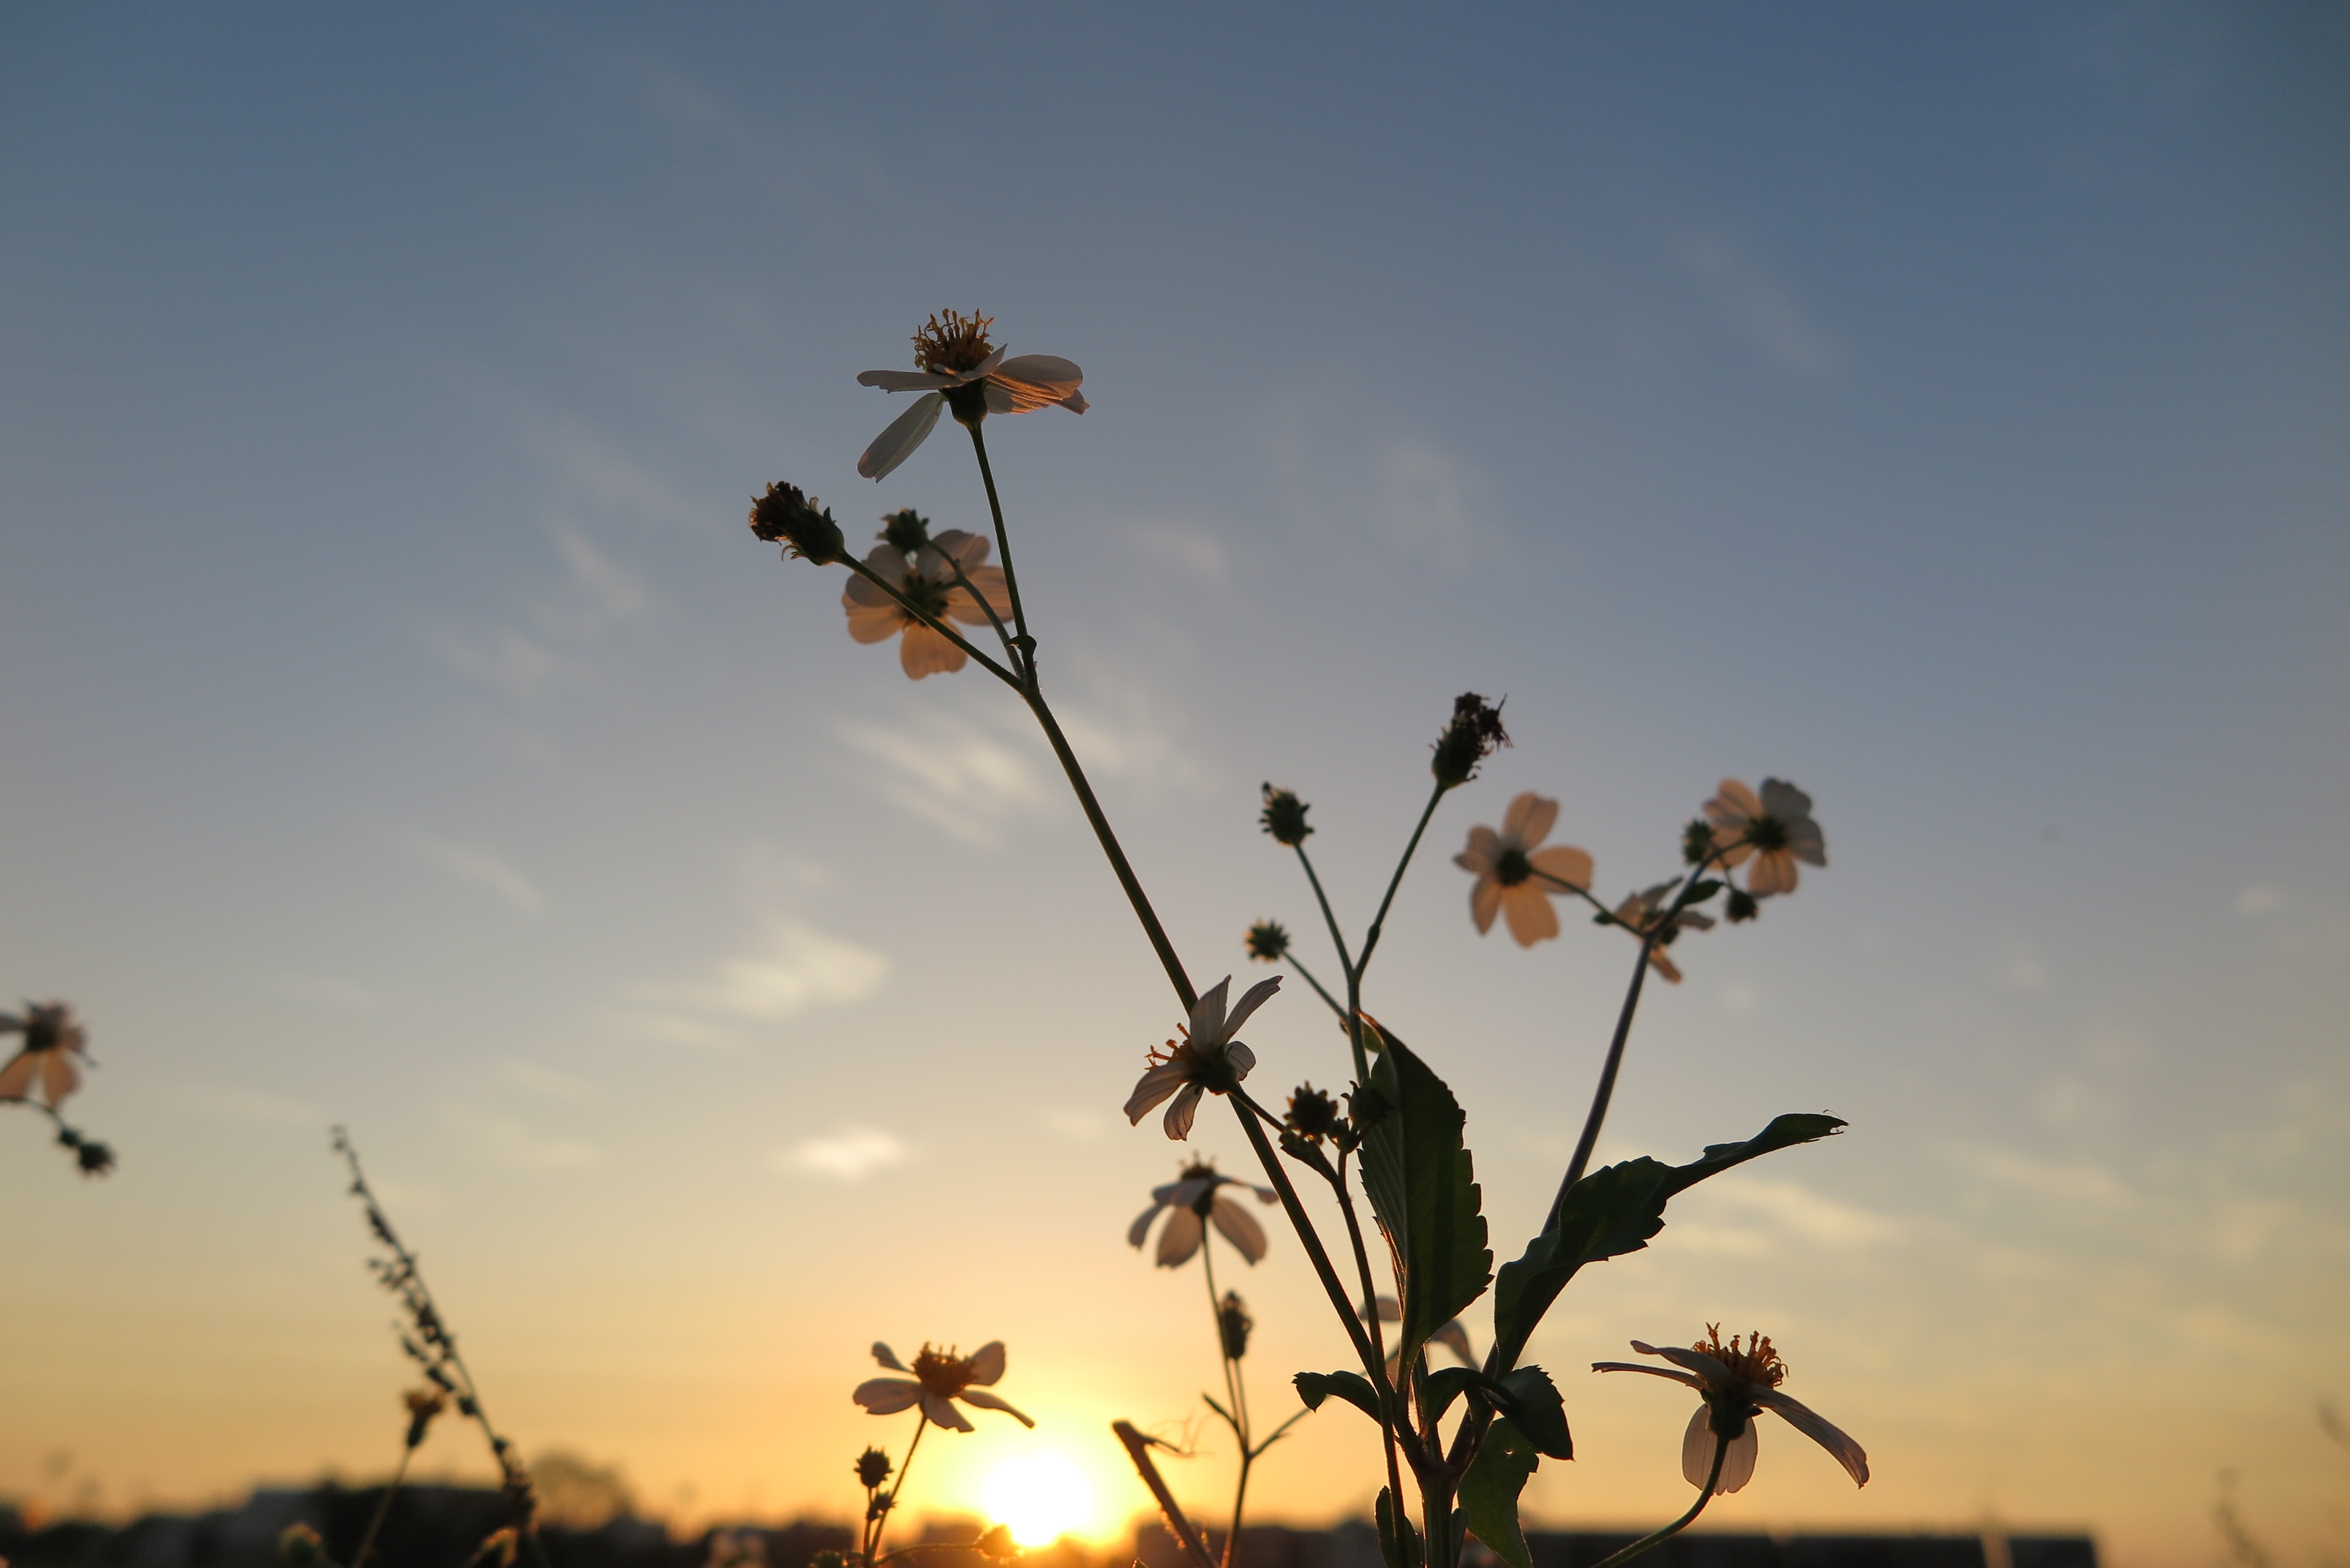
landscape, cloud, sky, sunrise, sunset, sunlight, morning, flower, wind, dusk, evening, flight, artistic conception, atmosphere of earth, taiwanese people